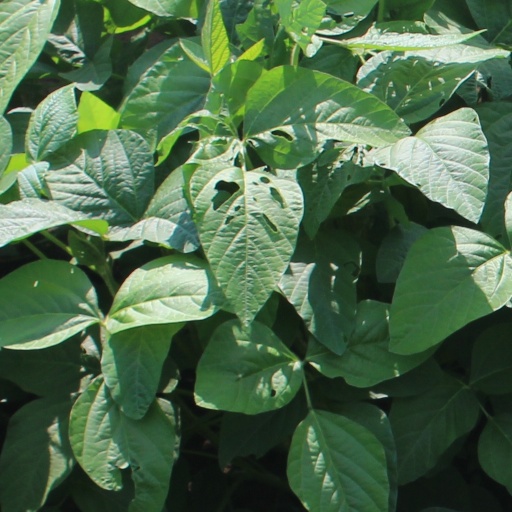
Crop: soybean